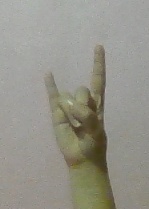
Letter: la